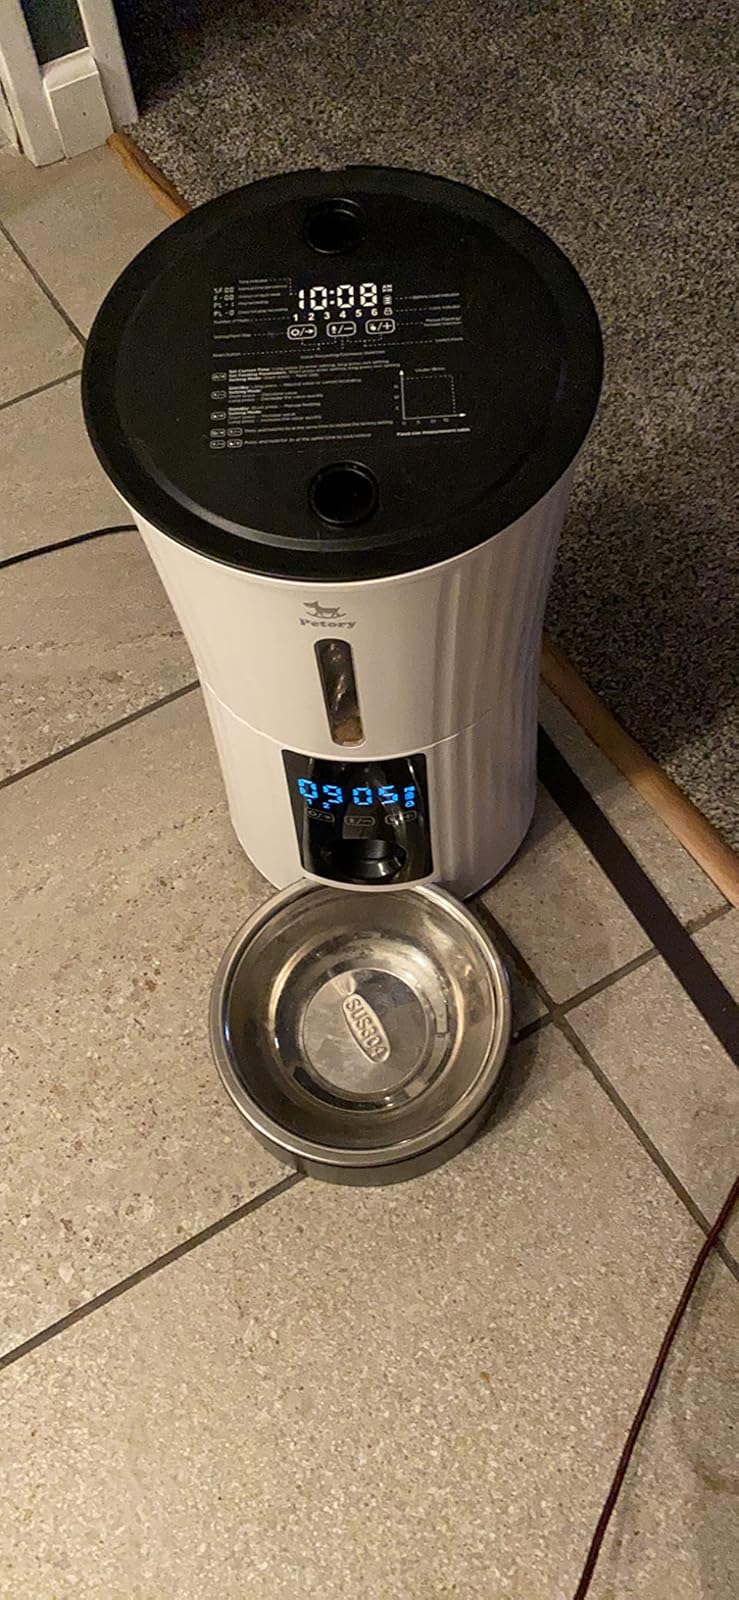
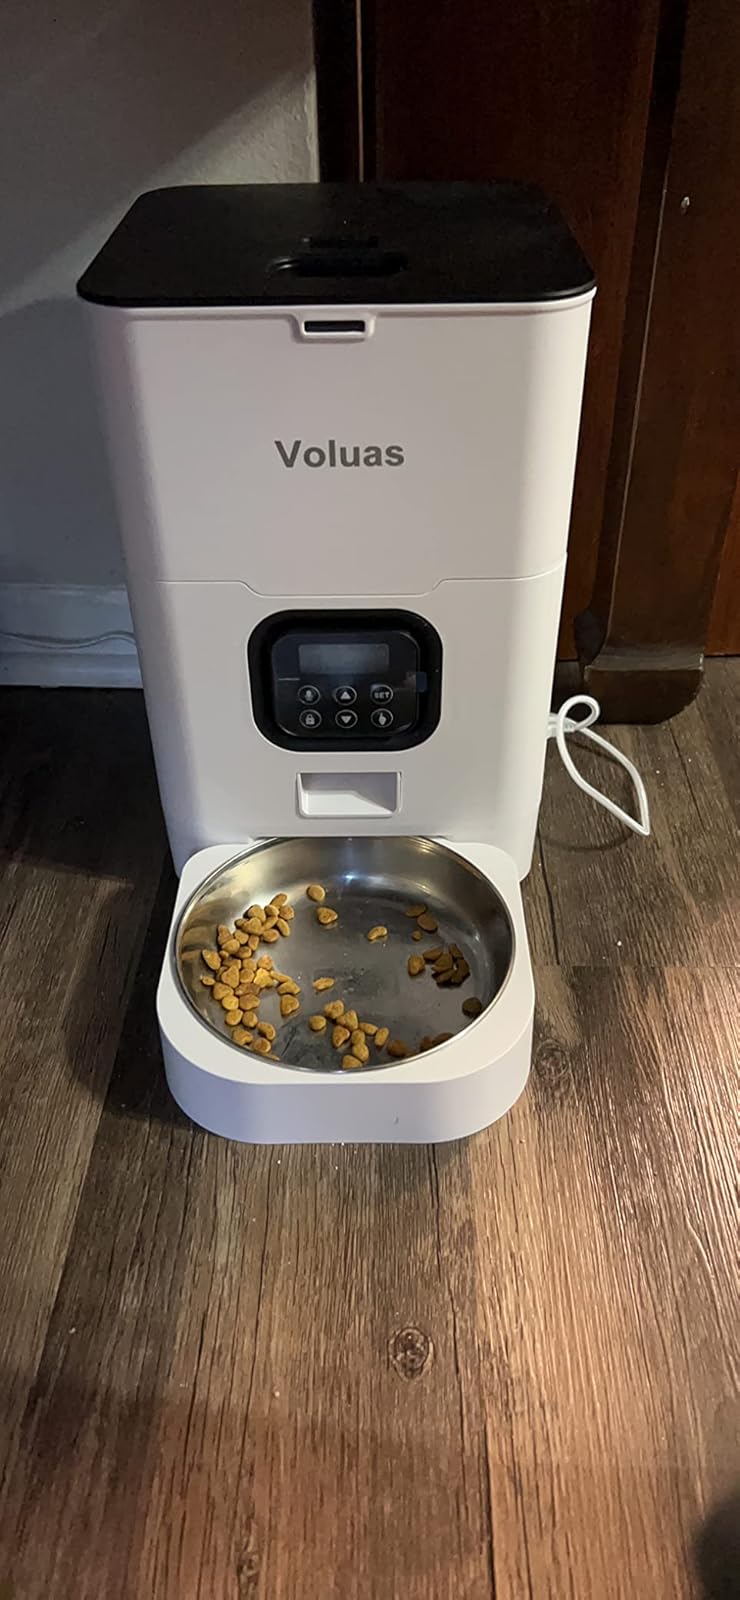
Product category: items_feeder
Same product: no